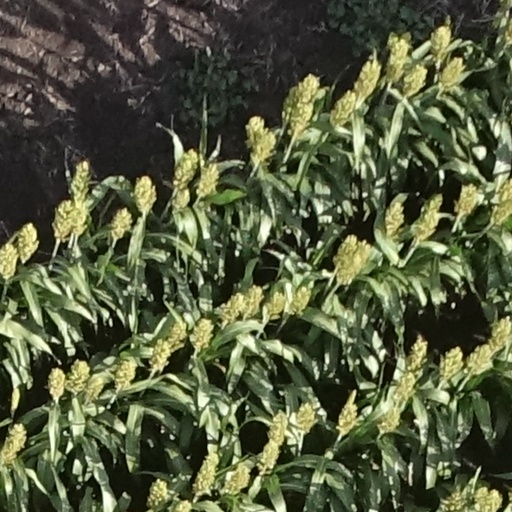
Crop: sorghum